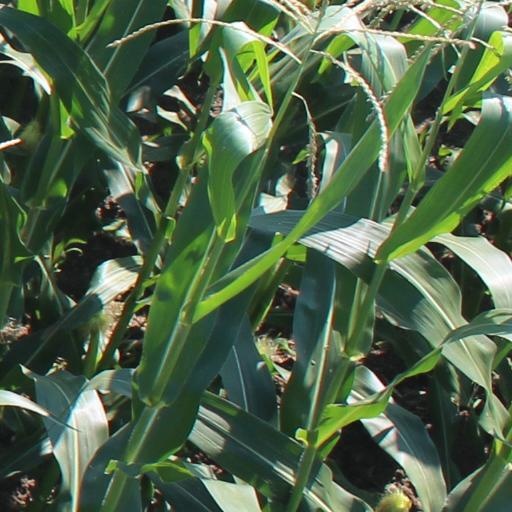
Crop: maize; corn